Ginetta Cars

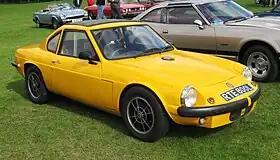
1969 Ginetta G15

Unveiled in 1966, the G12 was an evolution of the G4 but had many new features that made it stand apart from its predecessors. The car had a new tubular steel space frame chassis, with the cockpit section mounted to it for extra strength, while removable body work allowed for easy repair. The front suspension consisted of Triumph-derived uprights and double wishbones (with camber adjustment courtesy of rose-joints on the upper items) and coil springs. While, at the rear, the usual arrangement of single upper transverse links with lower reversed wishbones (with rose-joints) and radius arms was present, along with coil springs. The car was fitted with anti-roll bars for increased safety, and the Triumph-sourced Girling disc brakes at the front and rear ensured increased stopping power. Power came from a 1.0-litre Cosworth SCA inline-four engine, though larger engines were fitted later such as an Aston Martin V8, but were less successful. The G12 dominated the competition in its class, outclassing Lotus Elan 26Rs and Coventry Climaxes, winning the 1,150 cc MN series. Outside track racing, the G12 also found success at hill climb events, before it was replaced by the G16. Approximately 28 were built, though at least 1 was converted into the Jerboa SP.